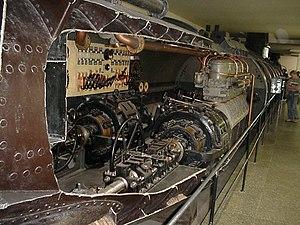
L’arsenal Germania, longtemps exploité par Gustav Krupp était un chantier naval de Kiel édifié sur la rive est de l’Hörn. Ce fut le premier arsenal à assembler des sous-marins à grande échelle et, à partir de 1935, l’un des plus grands chantiers du complexe militaro-industriel allemand travaillant pour la Kriegsmarine. En 1945, les installations furent démontées à l'instigation des forces d'occupation britanniques et l'organisation dissoute.